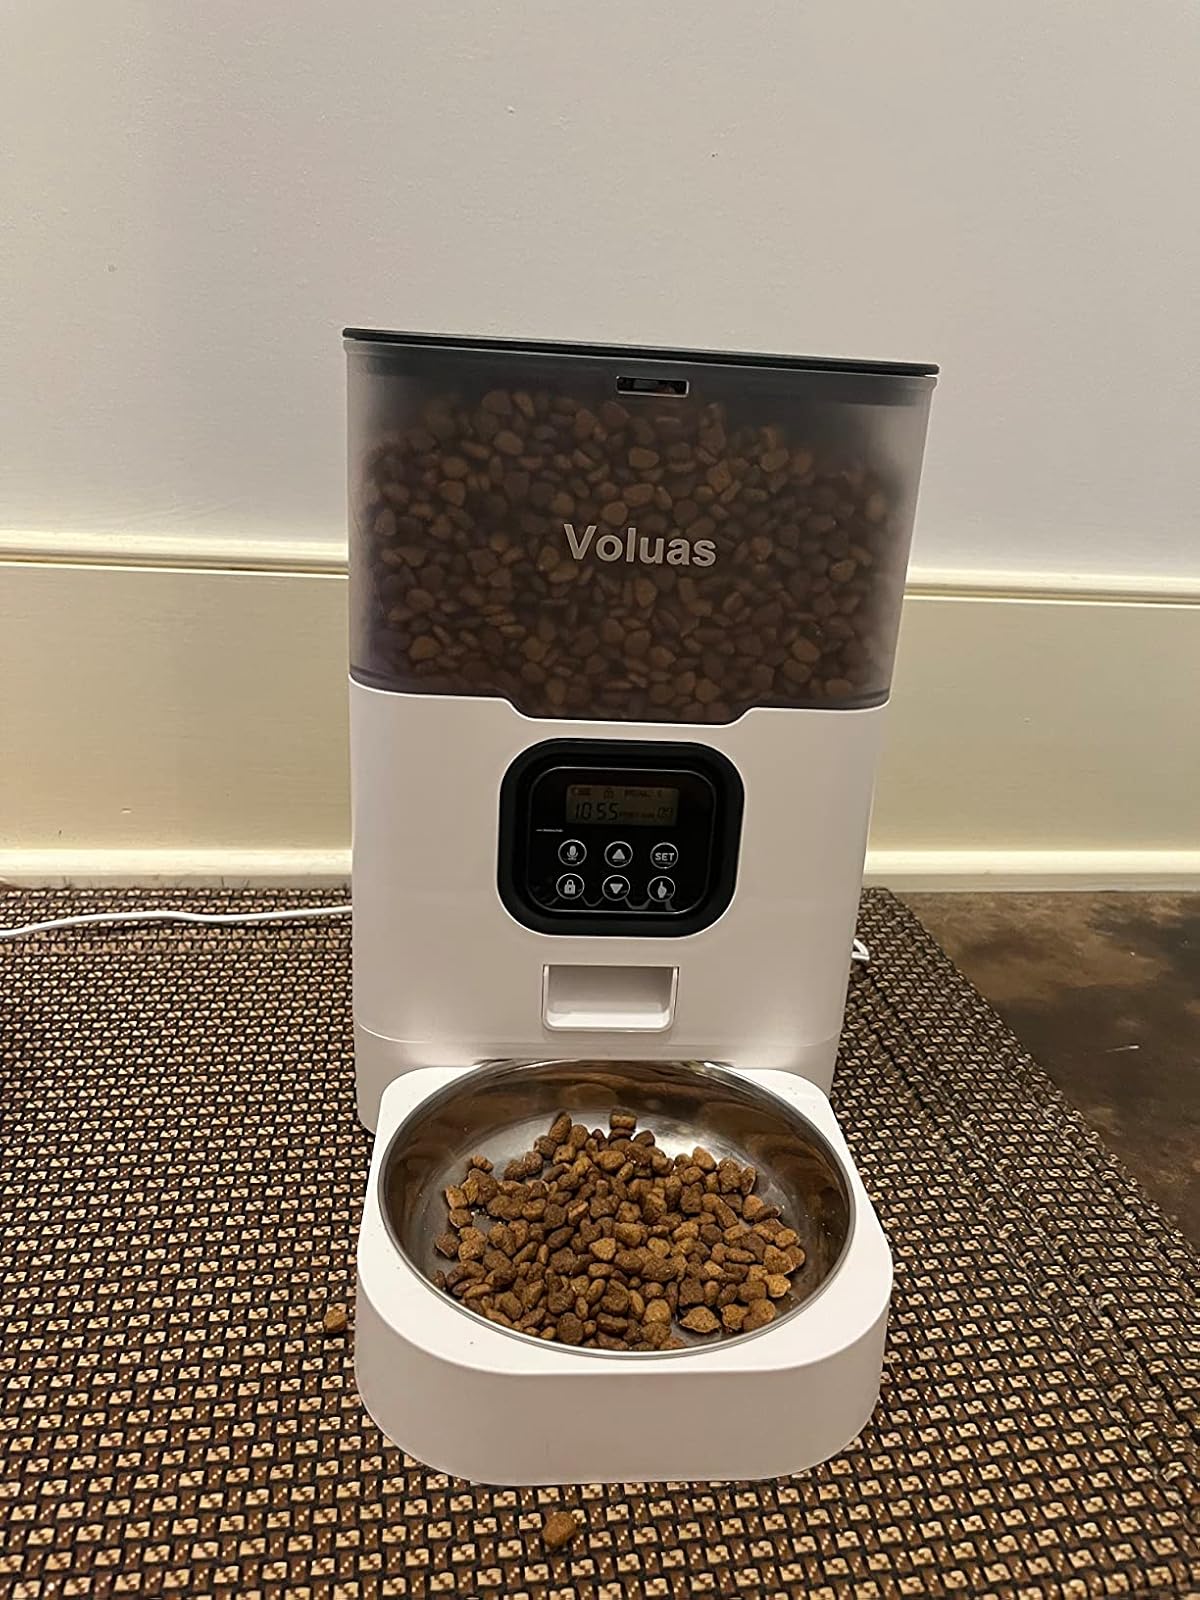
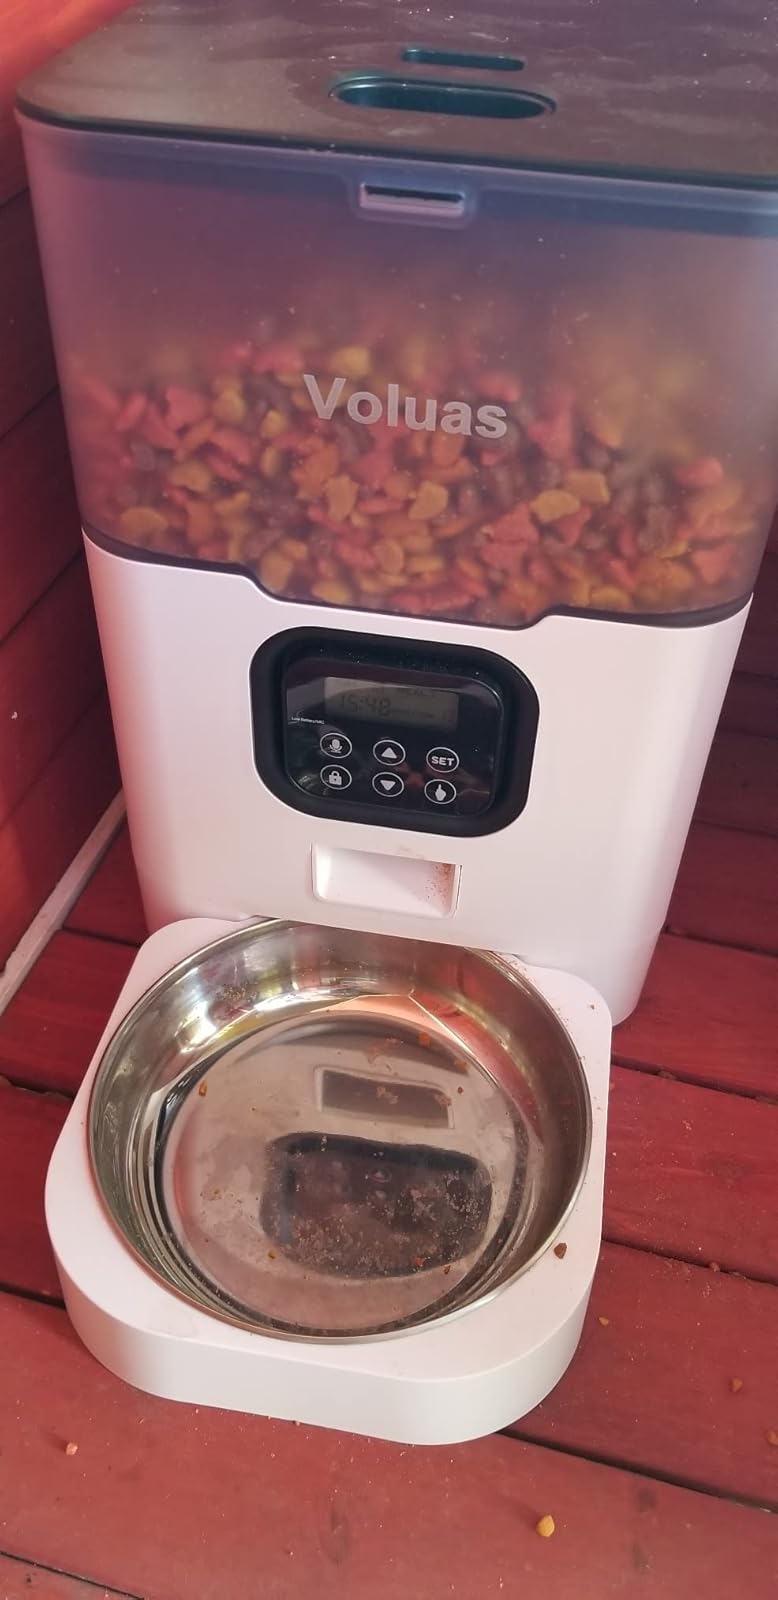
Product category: items_feeder
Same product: yes